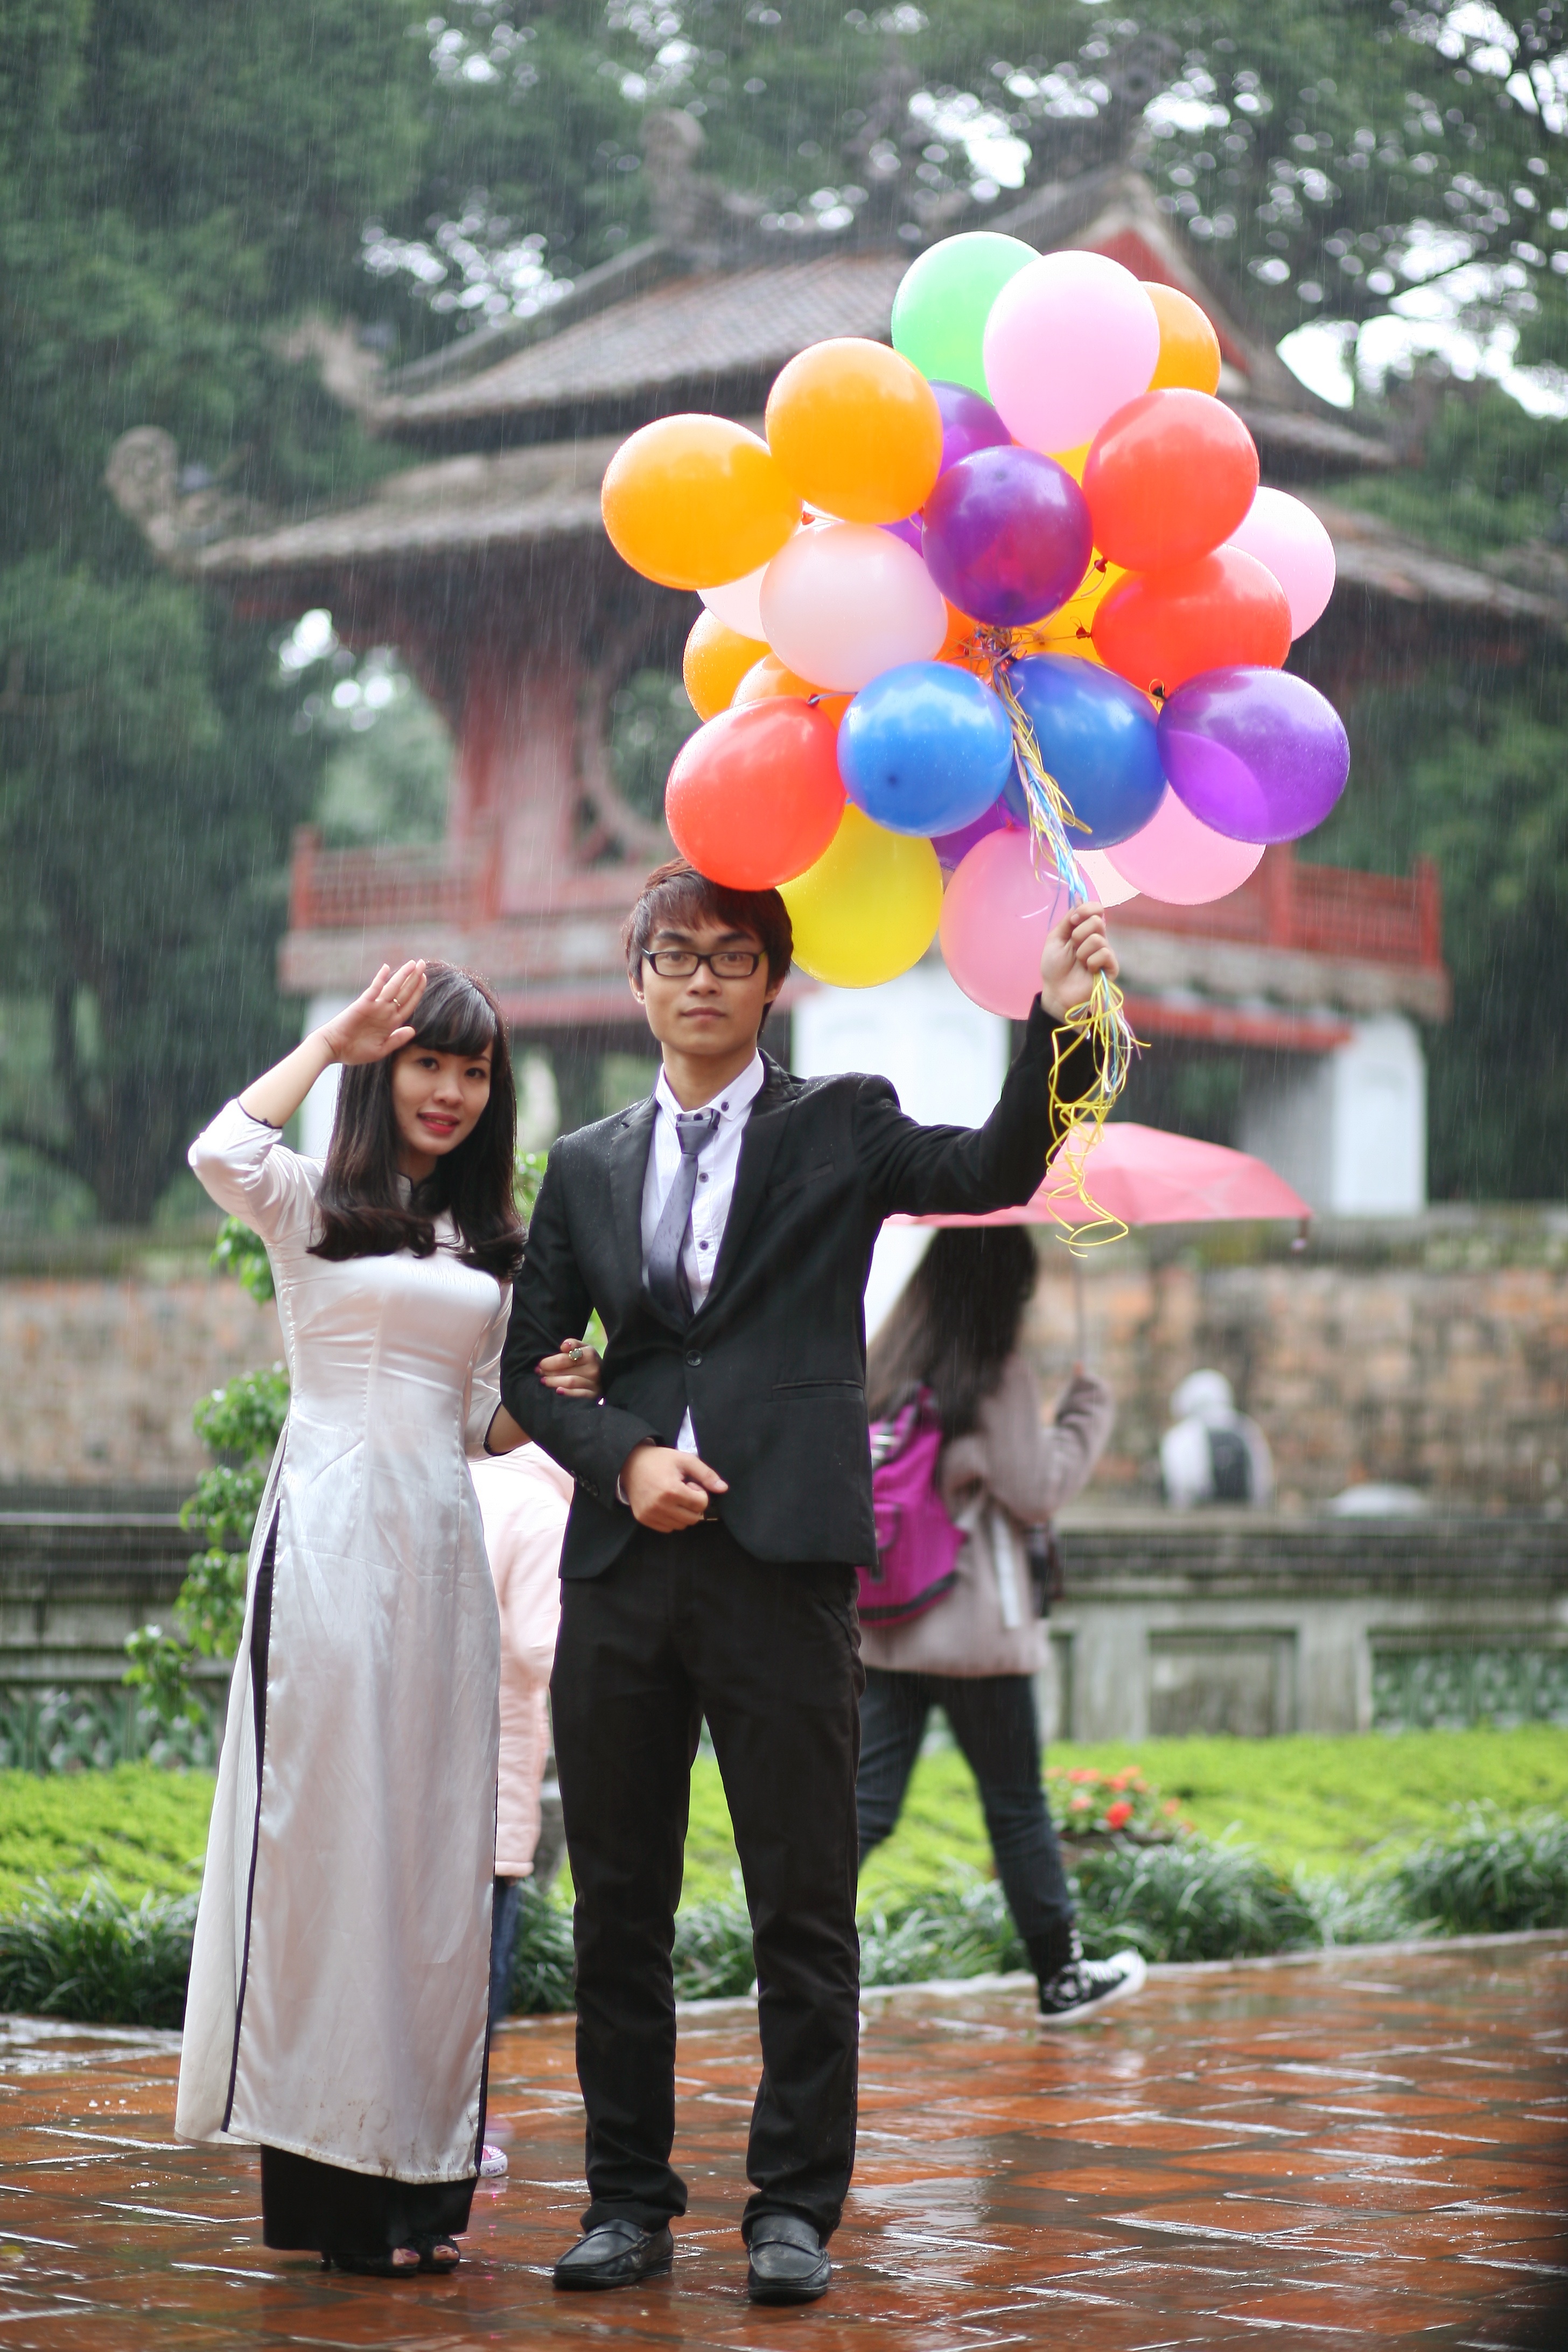
man, girl, woman, rain, flower, boy, asian, couple, asia, bride, groom, balloons